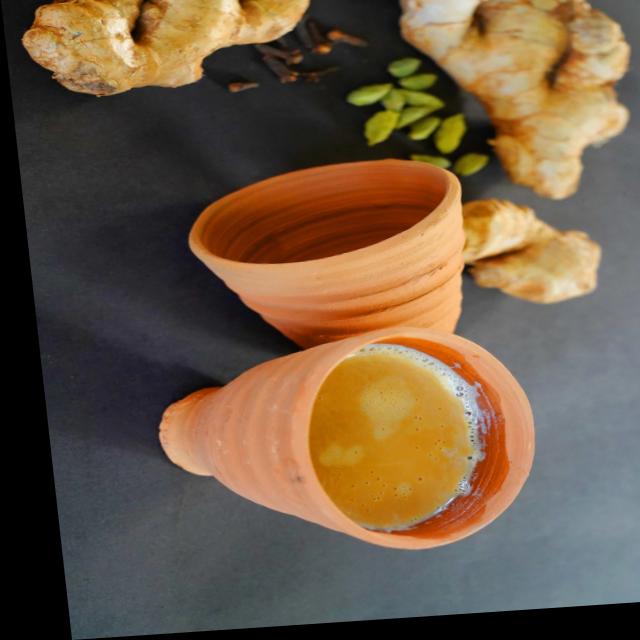
Dish: chai